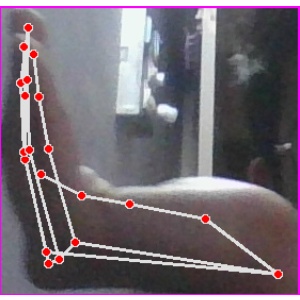
अक्षर: स